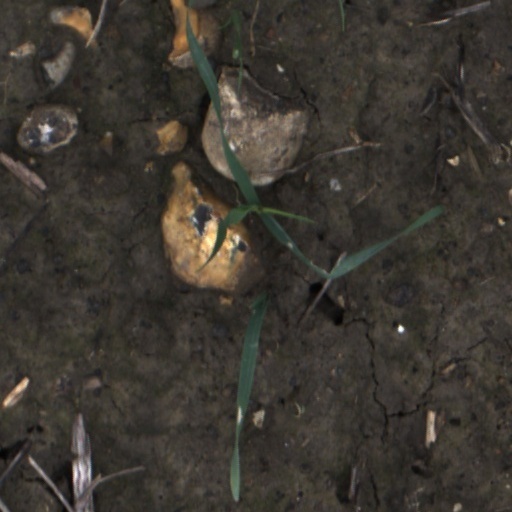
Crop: wheat